Horn of Africa

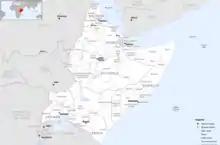
The Greater Horn of Africa consists of more than the typical four countries, including also Kenya and Uganda.

The Horn of Africa commonly is referred to simply as "the Horn", while inhabitants are sometimes colloquially termed Horn Africans or Horners. Regional studies on the Horn of Africa are carried out in the fields of Ethiopian studies and Somali studies.